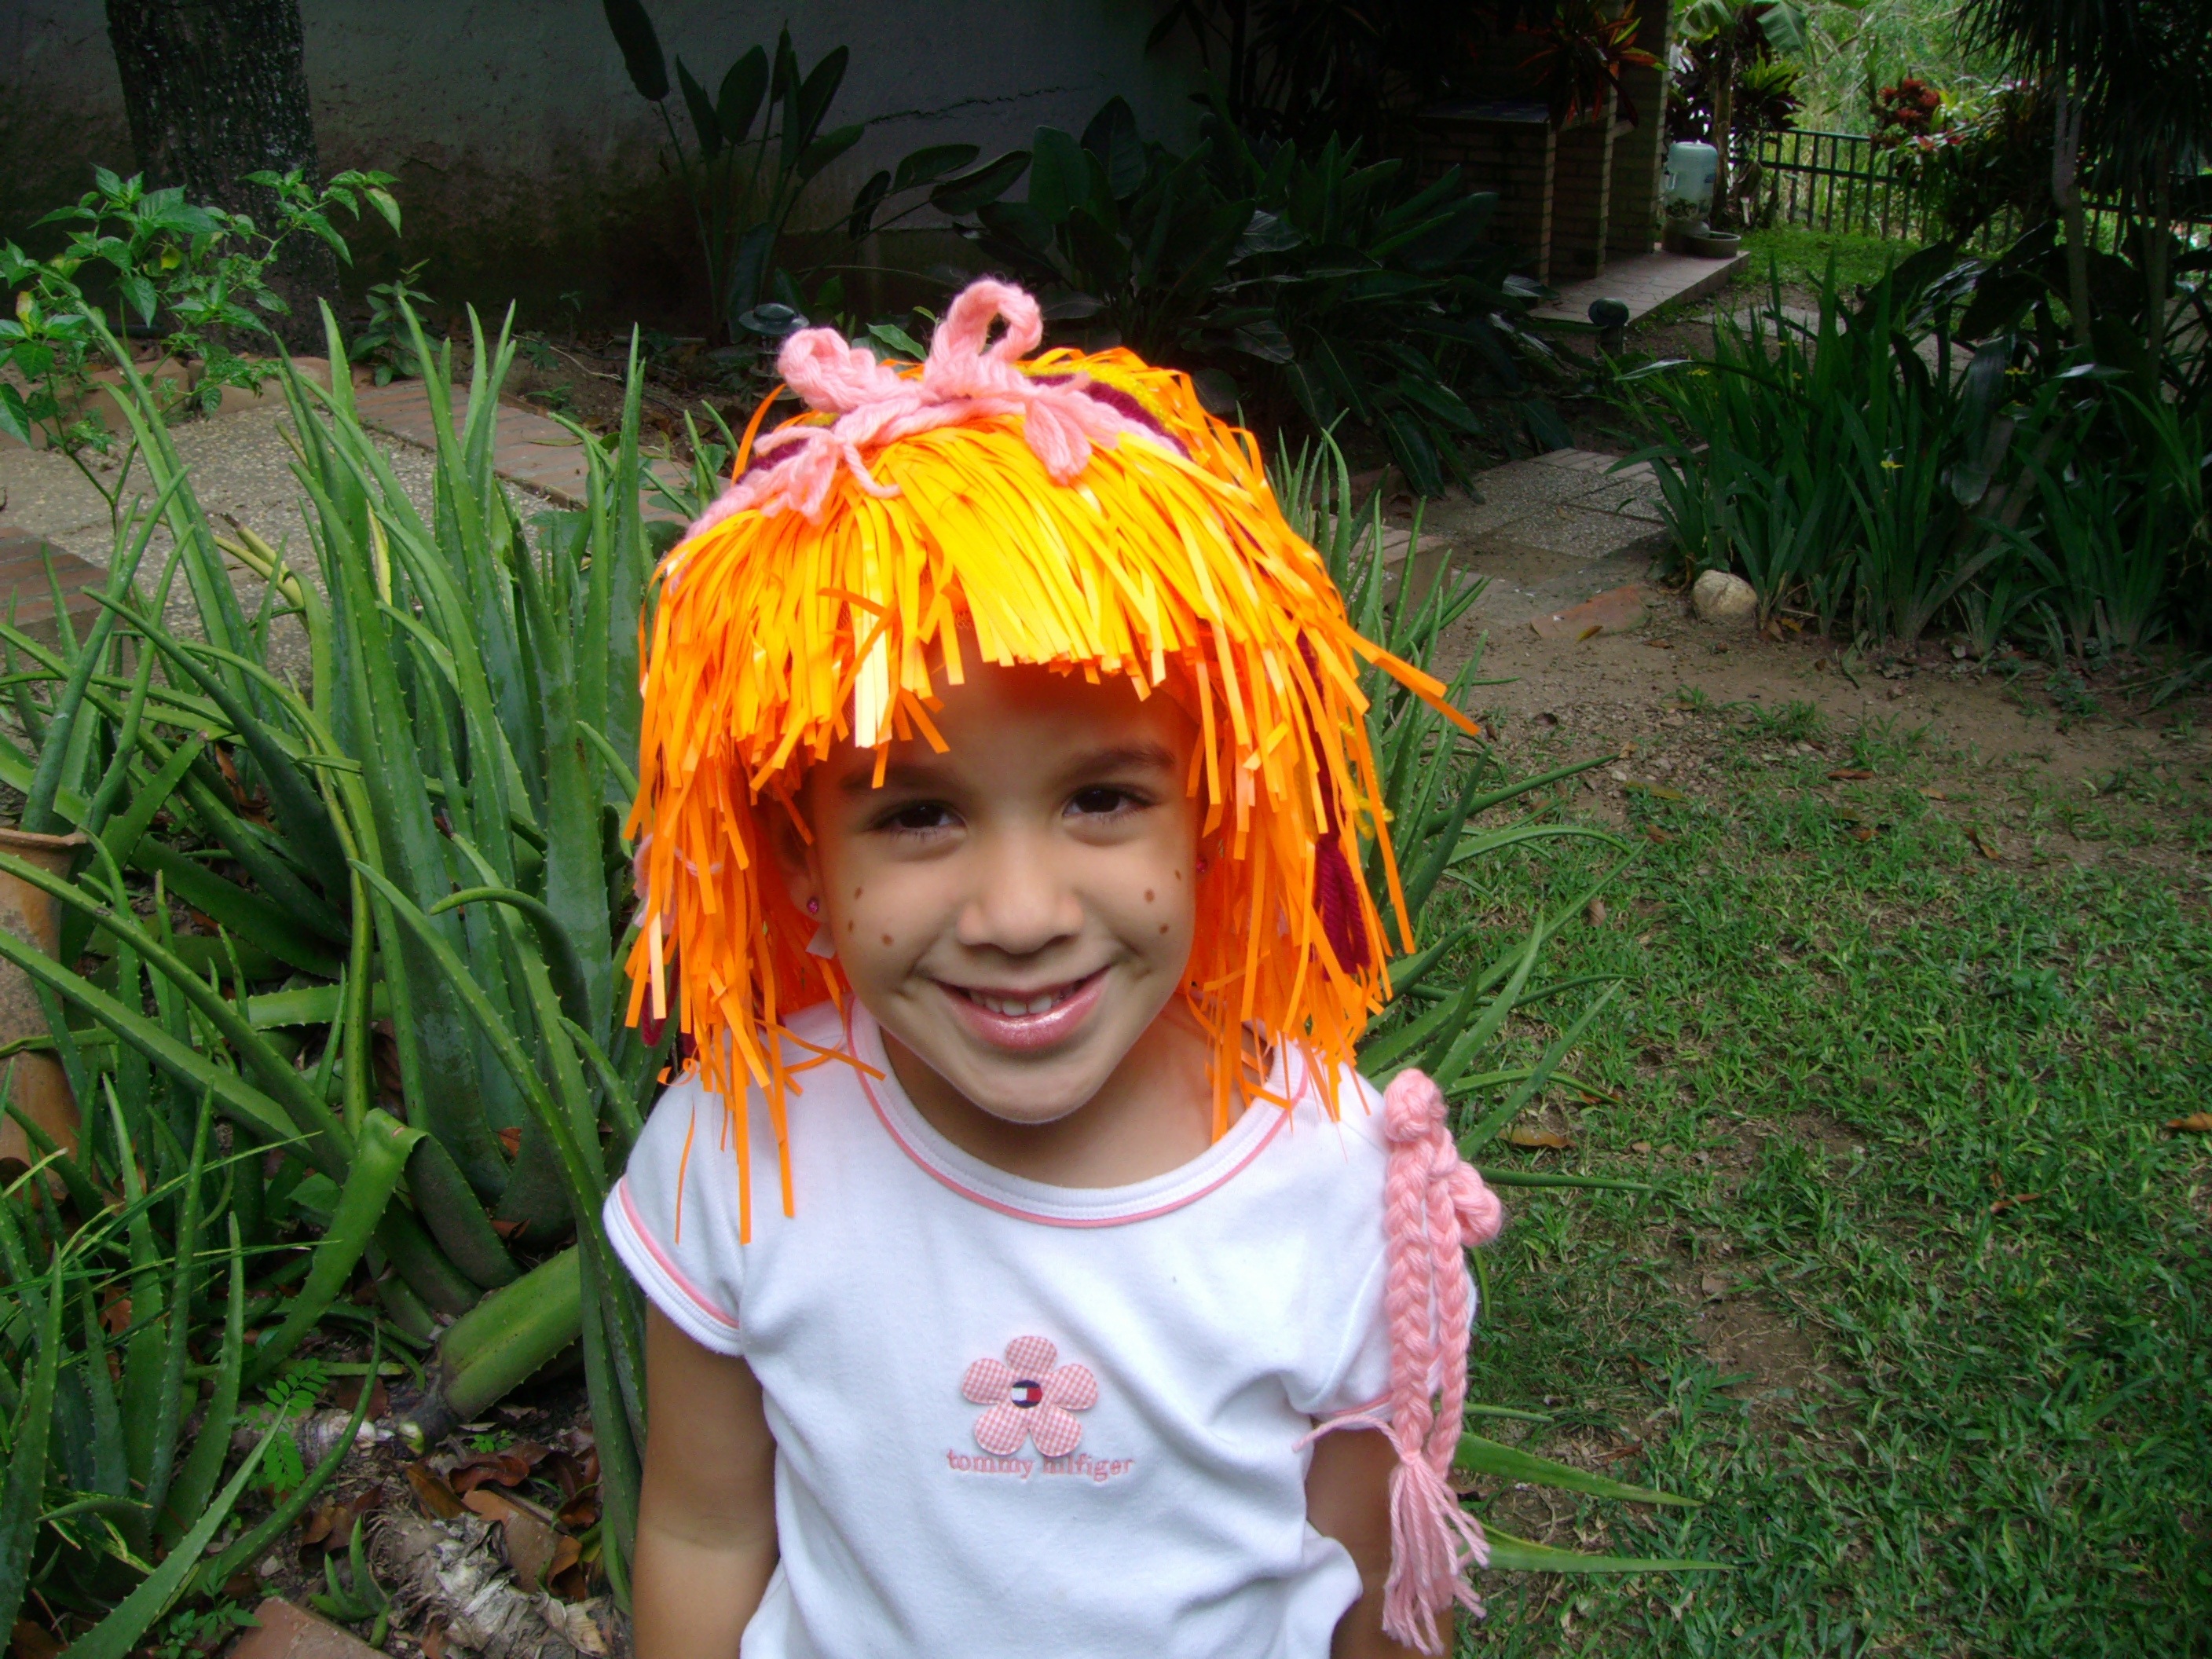
plant, girl, game, flower, autumn, child, playing, clothing, yellow, fun, happy, wrist, dressed